Nybyen

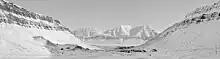
Looking down the Longyear Valley; on the valley floor is Sverdrupbyen (left) and Nybyen (right)

To the west, just on the other side of the river, is a place called Sverdrupbyen, named after Einar Sverdrup (1895–1942), the managing director of the mining company Store Norske Spitsbergen Kulkompani. He was the leader of Operation Fritham in World War II, but died in the course of that operation, which attempted to secure Svalbard for the Allies. Nybyen is sometimes alternatively known as Østre Sverdrupbyen ("East Sverdrupbyen"). Most buildings in Sverdrupbyen, including those of Mine 1B, were destroyed in a fire drill in the 1980s before they became protected under the cultural heritage preservation law.